Kamniška Bistrica, Kamnik

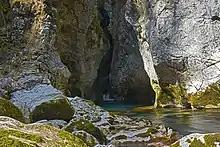
Big Predoselj Gorge

In the 16th century, the area was used for hunting by nobility and a table was set up in the Predoselj Gorge, where they would dine while on hunting expeditions. In 1826, draft evaders threw the table into the Kamnik Bistrica River, as a result of which the microtoponym "Pri firštovi mizi" ('At the Prince's Table') became established for the location. There was also a blast furnace in Kamniška Bistrica in the 16th century; it was recorded as owned by Jožef Žigan in 1739. In 1832, a queen mating station was established in the hamlet of Kopišča. The Bistrica Lodge at the head of the valley was built in 1902. The road into the valley was laid out in 1934. During the Second World War, the Partisans used the area as a refuge. They operated an underground print shop near Kopišča and set up a field hospital below Orličje Falls, which was active from the fall of 1943 to the fall of 1944. A bunker near the quarry at the south end of the valley was set up as a slaughterhouse and meat-processing facility.